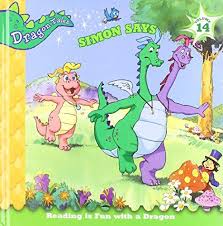
Portrait style: Cartoon Portrait